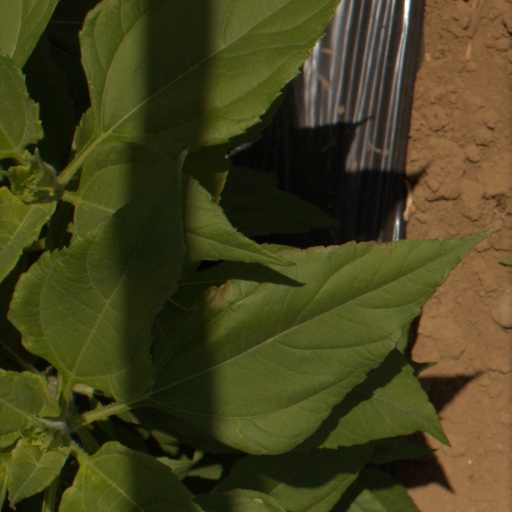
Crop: Jerusalem artichoke